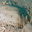
Label: flatfish